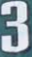
Number: 3